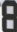
Number: 8